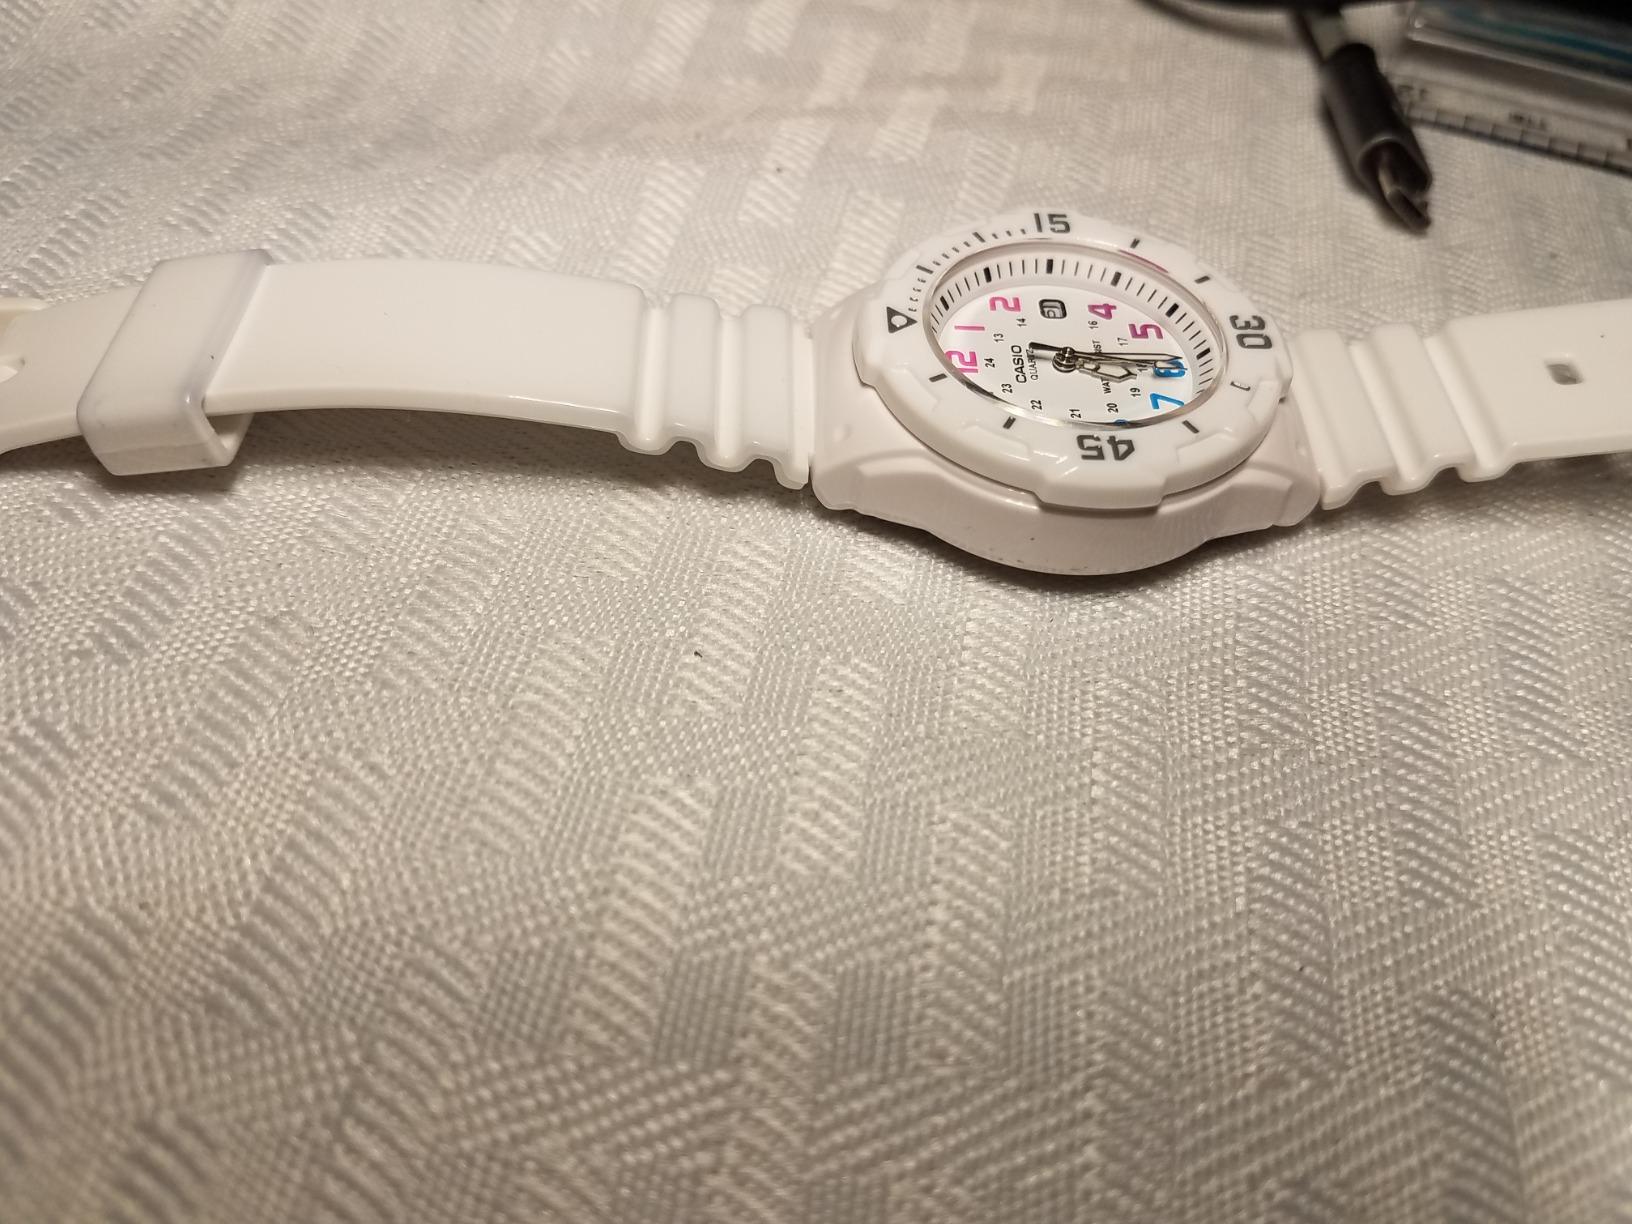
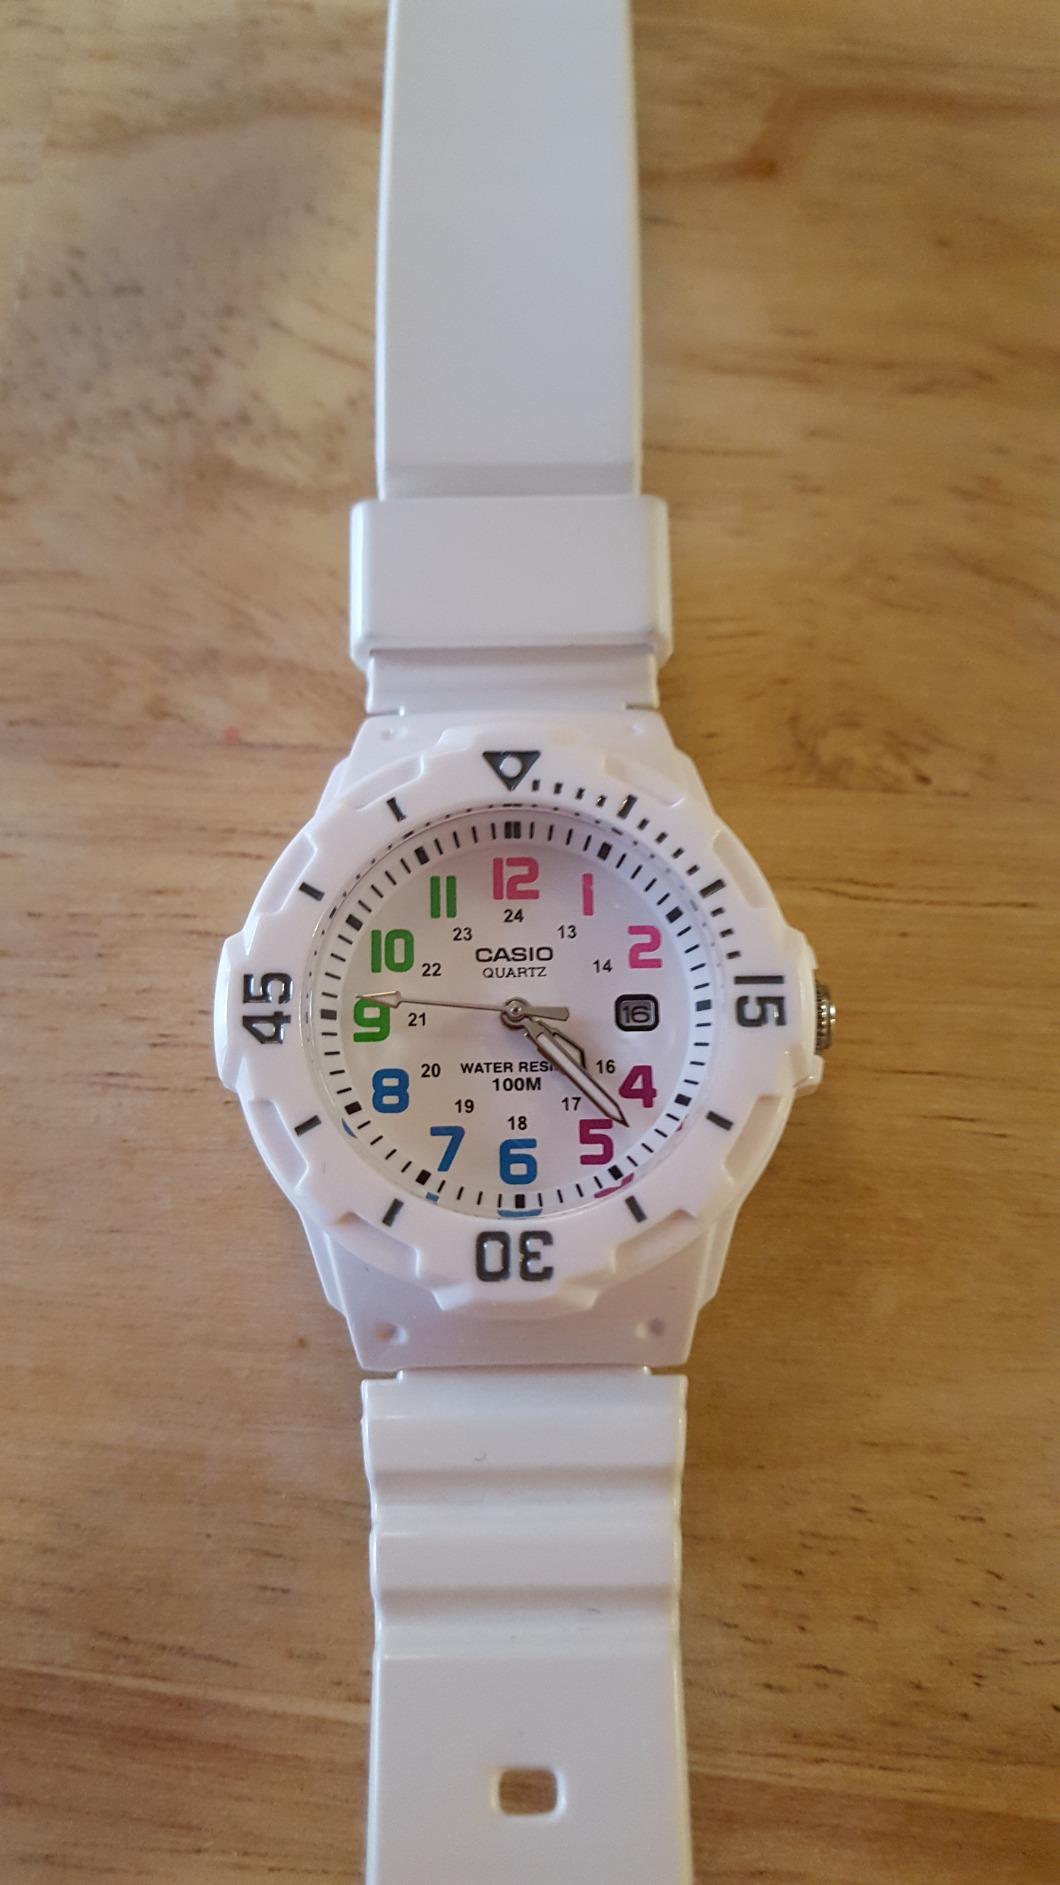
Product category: accessories_watch
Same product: yes